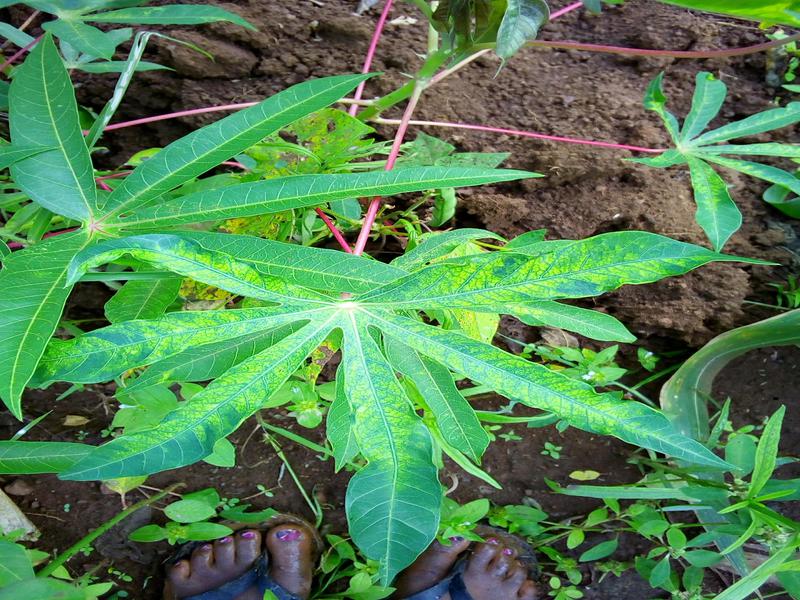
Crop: cassava
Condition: mosaic_disease